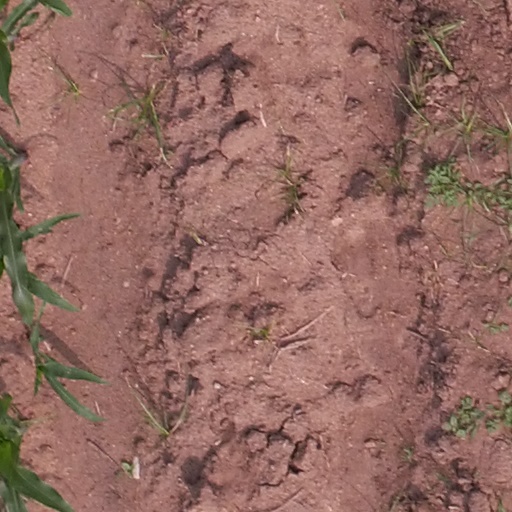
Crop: maize; corn